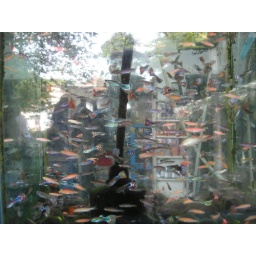
Tropical fish in the bird and reptile market